SMNI News Channel

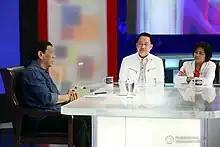
Quiboloy (center) with his guest President Rodrigo Duterte discuss matters during the show "Give Us This Day" in June 2019.

In June 2023, SMNI was recognized as the "Best Preeminent Broadcasting and Media Production Company" (international category) in the 16th Golden Globe Annual Awards for Business and Excellence.